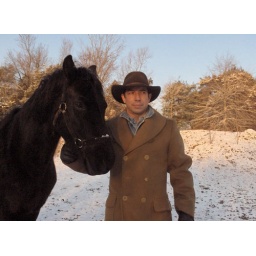
March 2008 Jeff w black horse in snow